Cashew of Pirangi

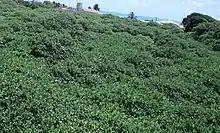
View of the world's largest cashew tree

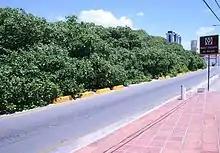
View from intersecting road Rota do Sol (en: "Route of the Sun")

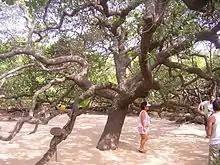
View of the interior with individuals for size comparison

The Cashew Tree of Pirangi ("Cajueiro de Pirangi"), also called the world's largest cashew tree ("maior cajueiro do mundo"), is a cashew tree in Pirangi do Norte, Rio Grande do Norte, Brazil. In 1994, the tree entered the "Guinness Book of Records". It covers an area between and . Having the size of 70 normally sized cashew trees, it has a circumference of . The vicinity of the World's Largest Cashew Tree in North Pirangi is also a main place for the sale of lace and embroidery in Rio Grande do Norte state.